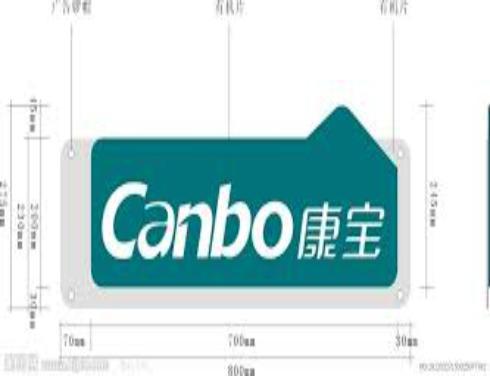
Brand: canbo
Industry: Necessities